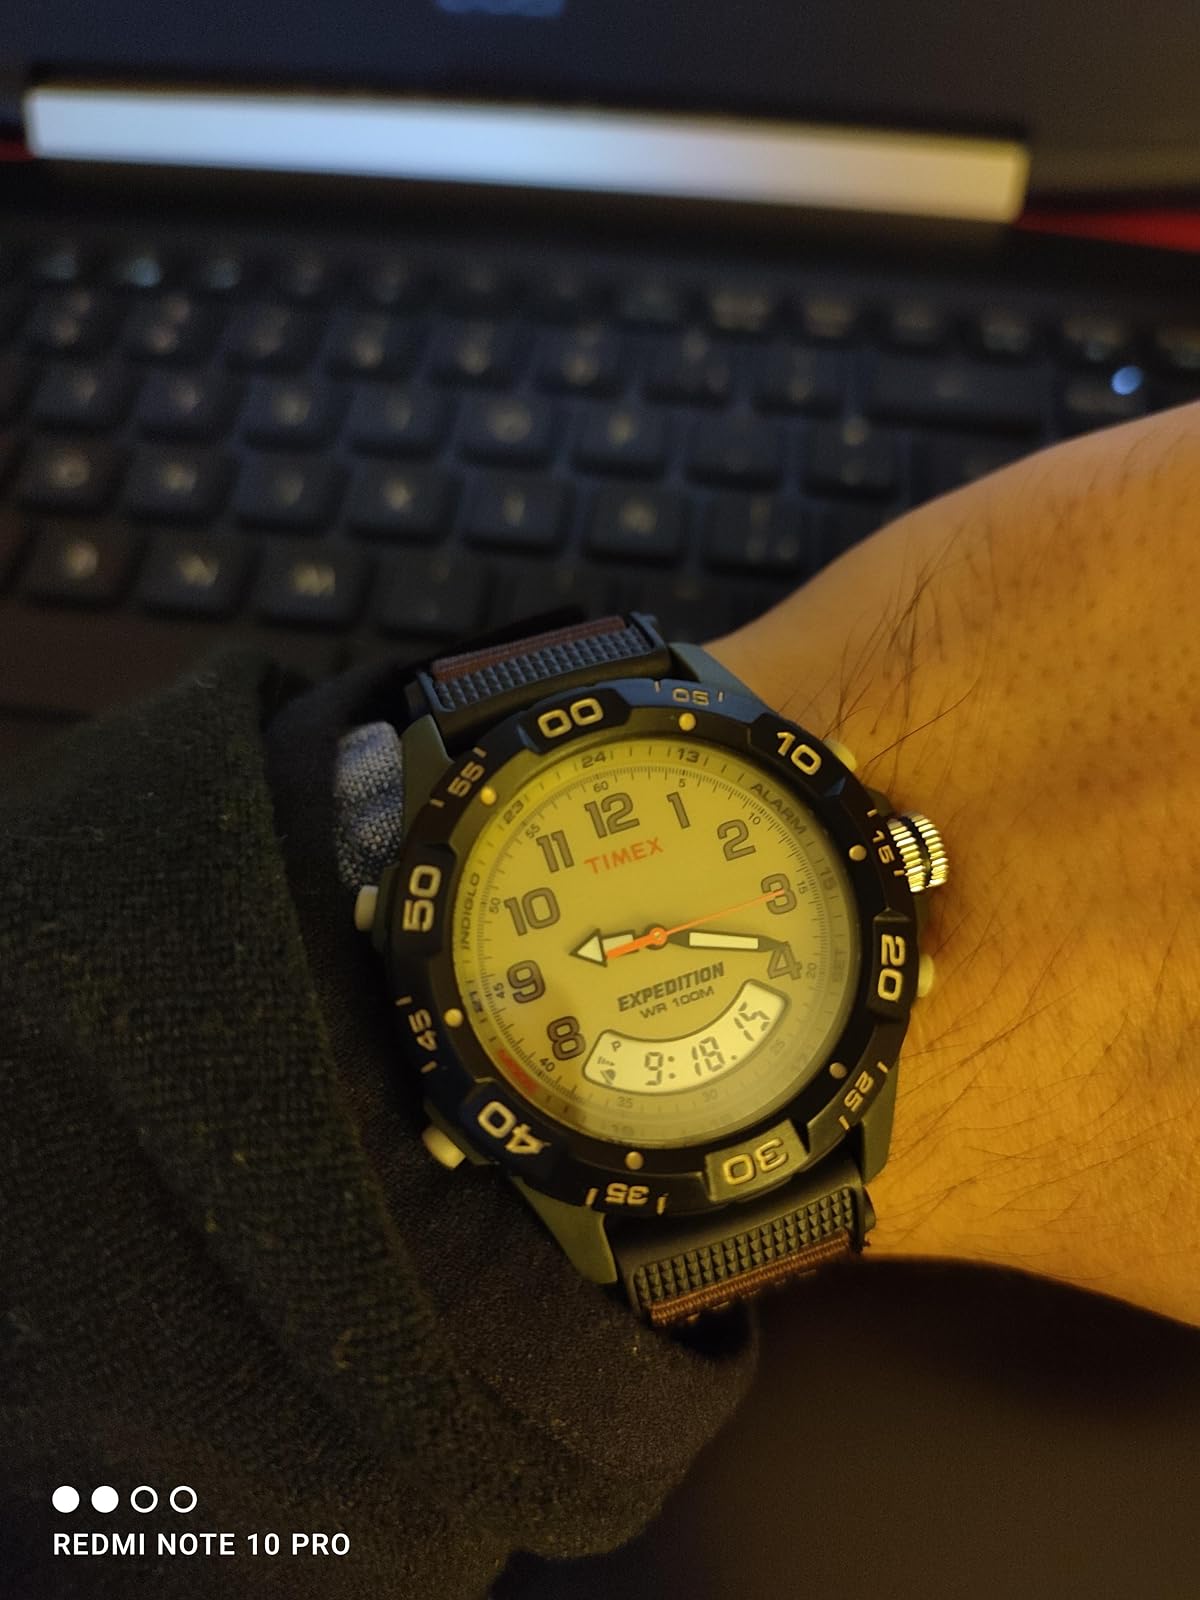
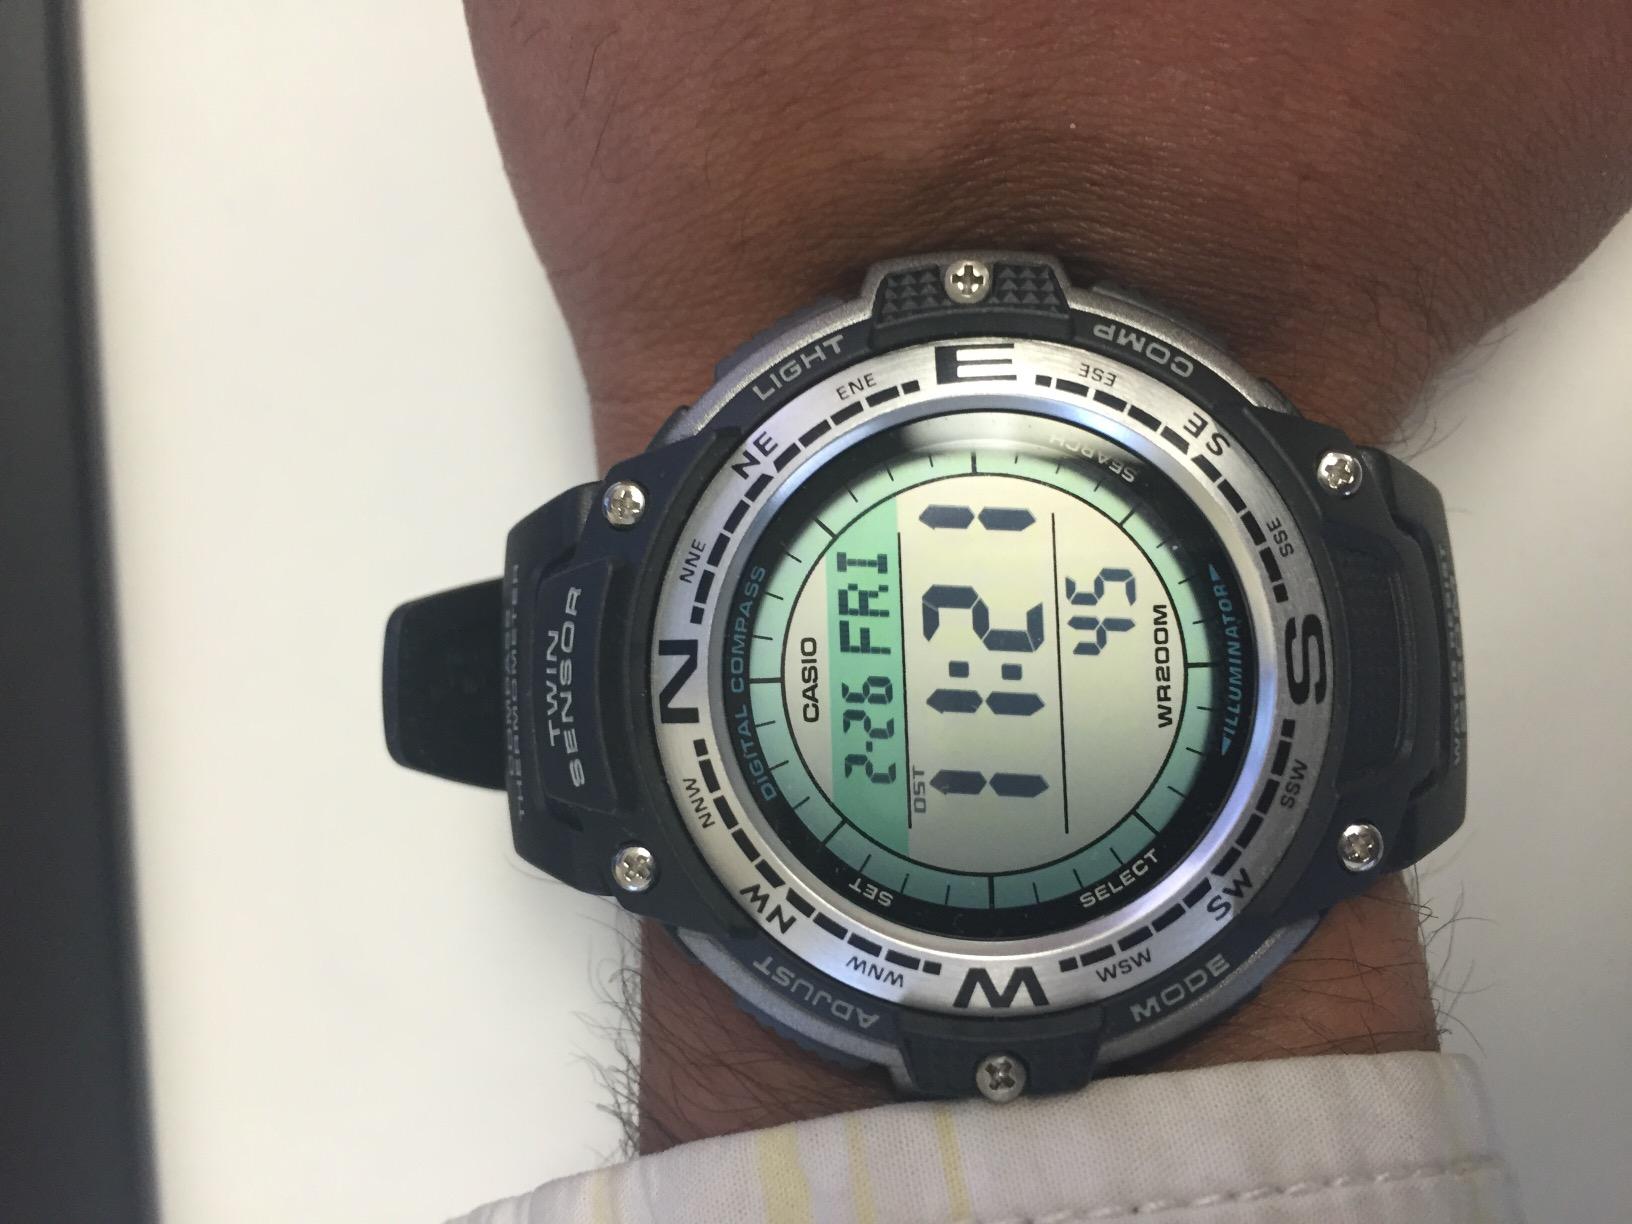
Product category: accessories_watch
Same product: no